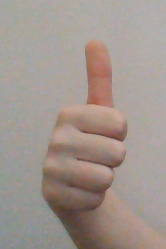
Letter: aleff